Bukidnon State University

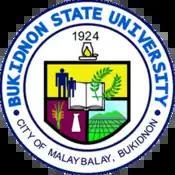
Former logo of Bukidnon State University, still used in some official documents and academic works

Bukidnon State University started as a two-year secondary school named Bukidnon Provincial High School in 1924. In 1928,